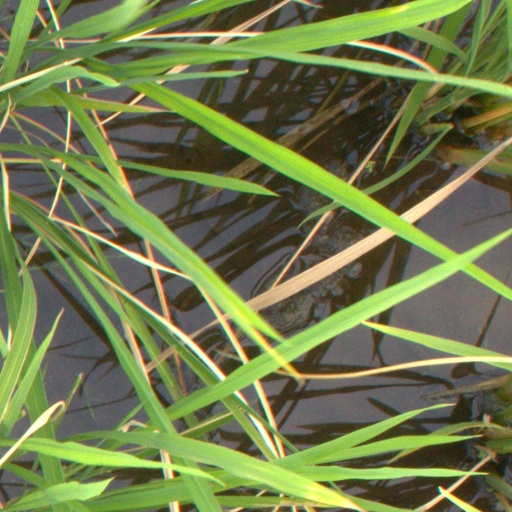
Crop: rice